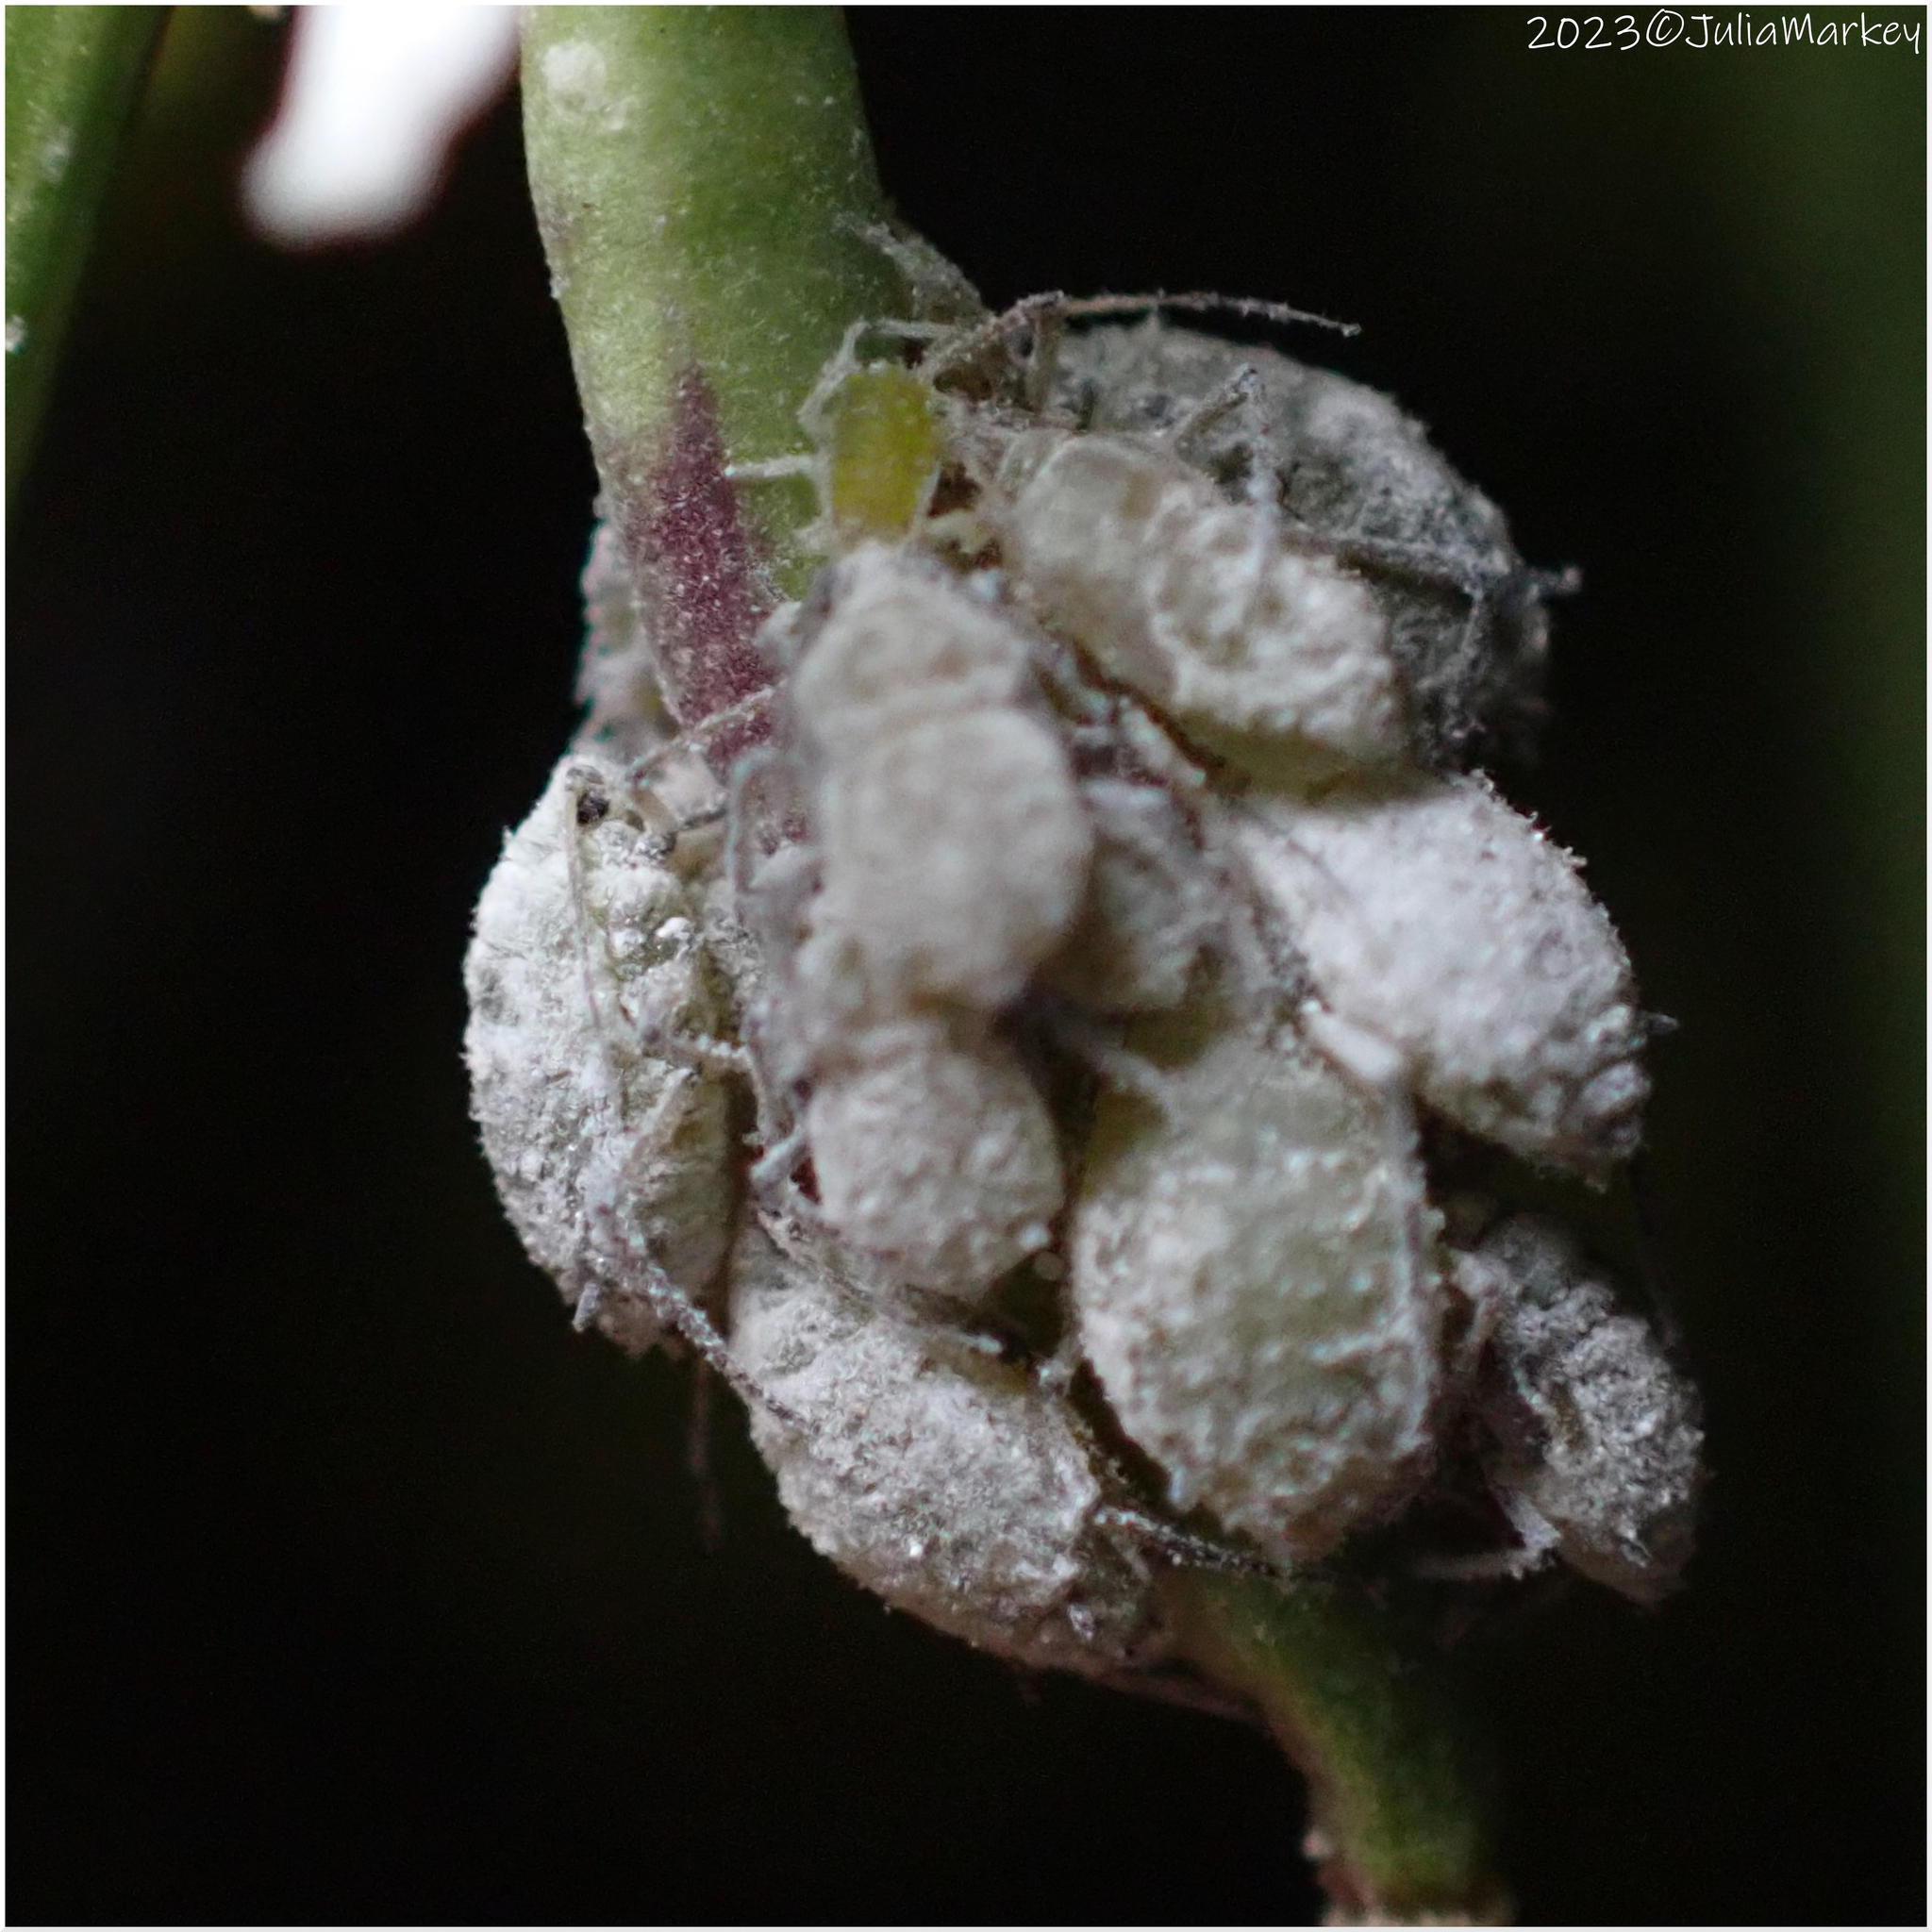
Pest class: cabbage_aphid